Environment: real
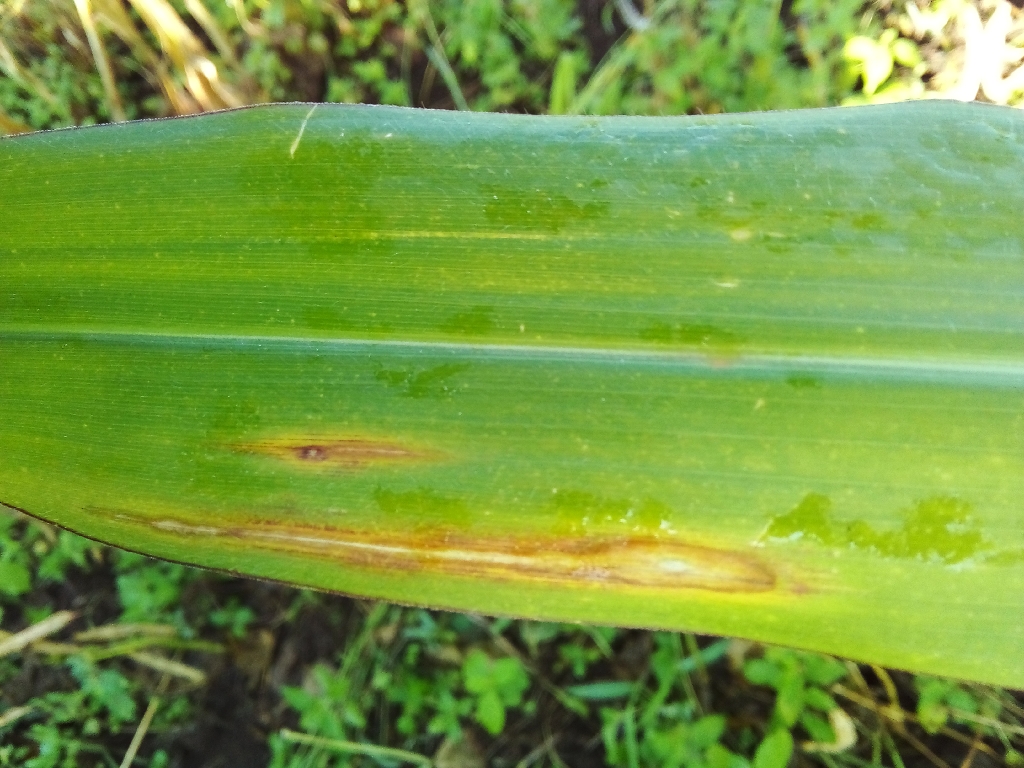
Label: northern_corn_leaf_blight